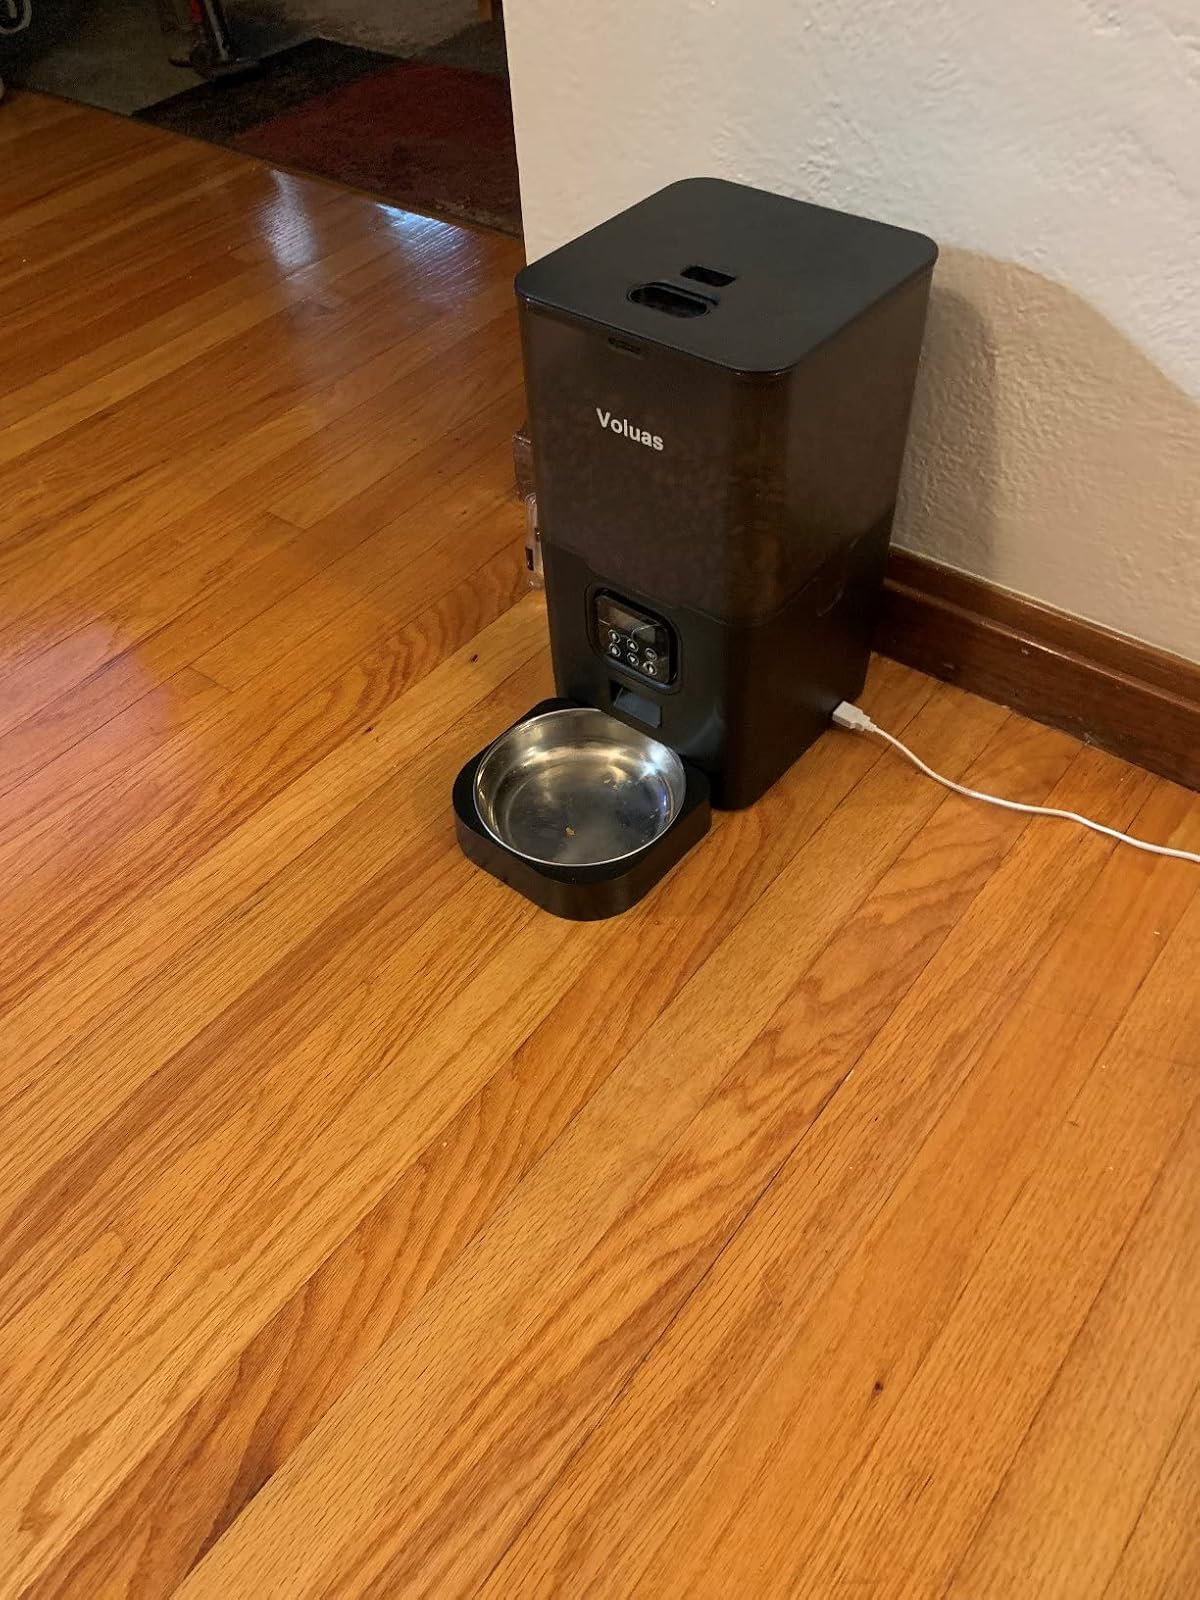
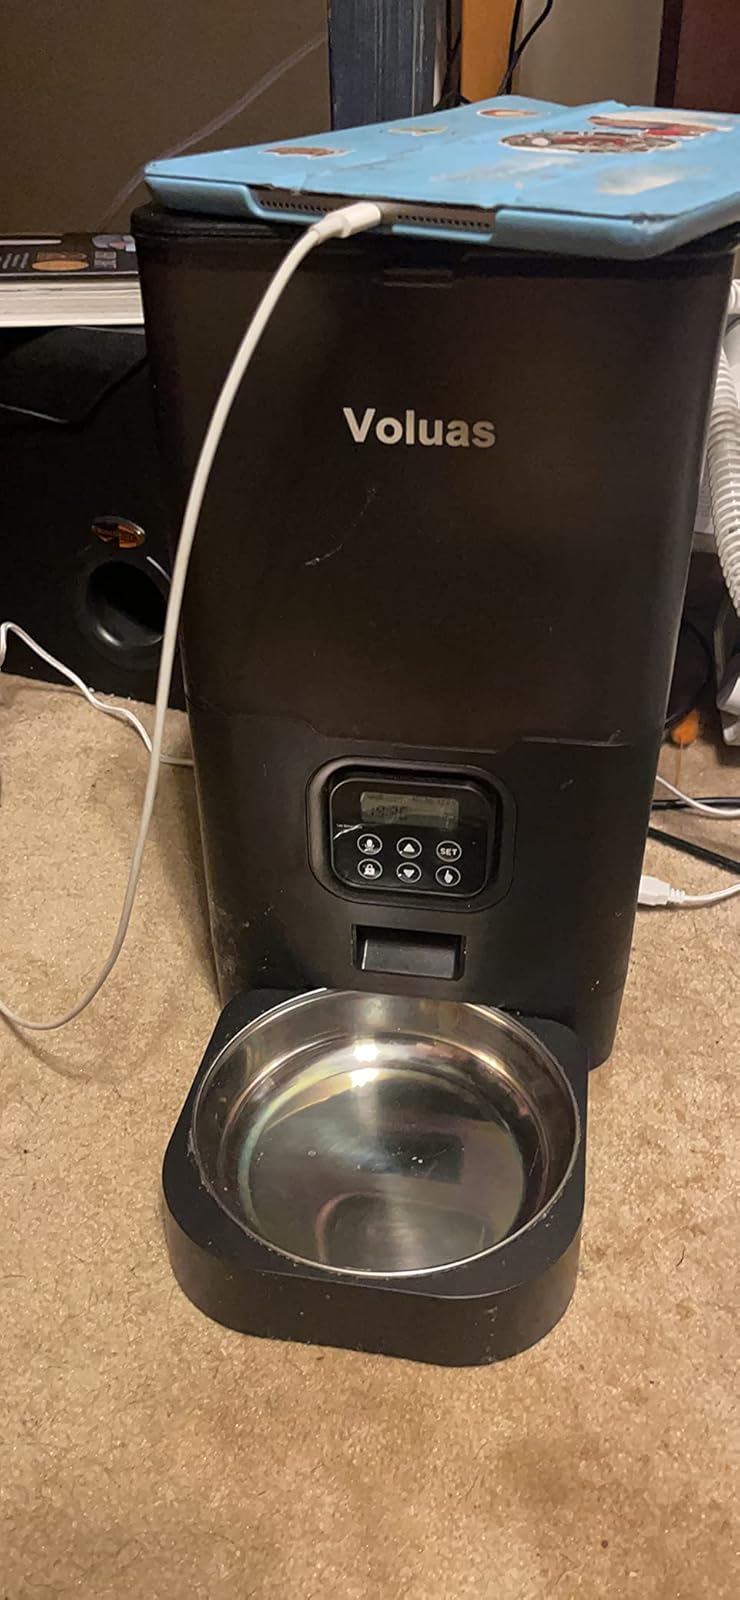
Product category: items_feeder
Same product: yes